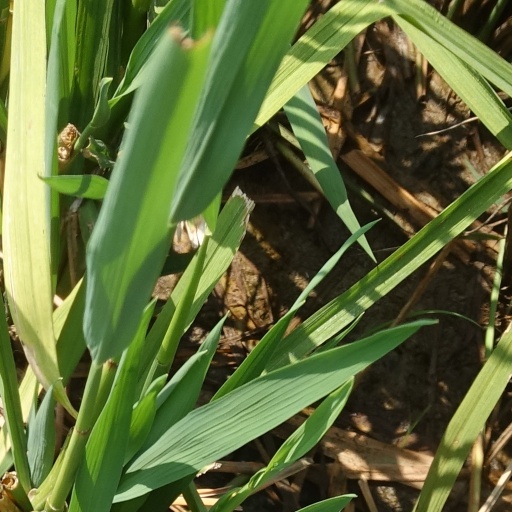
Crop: rice